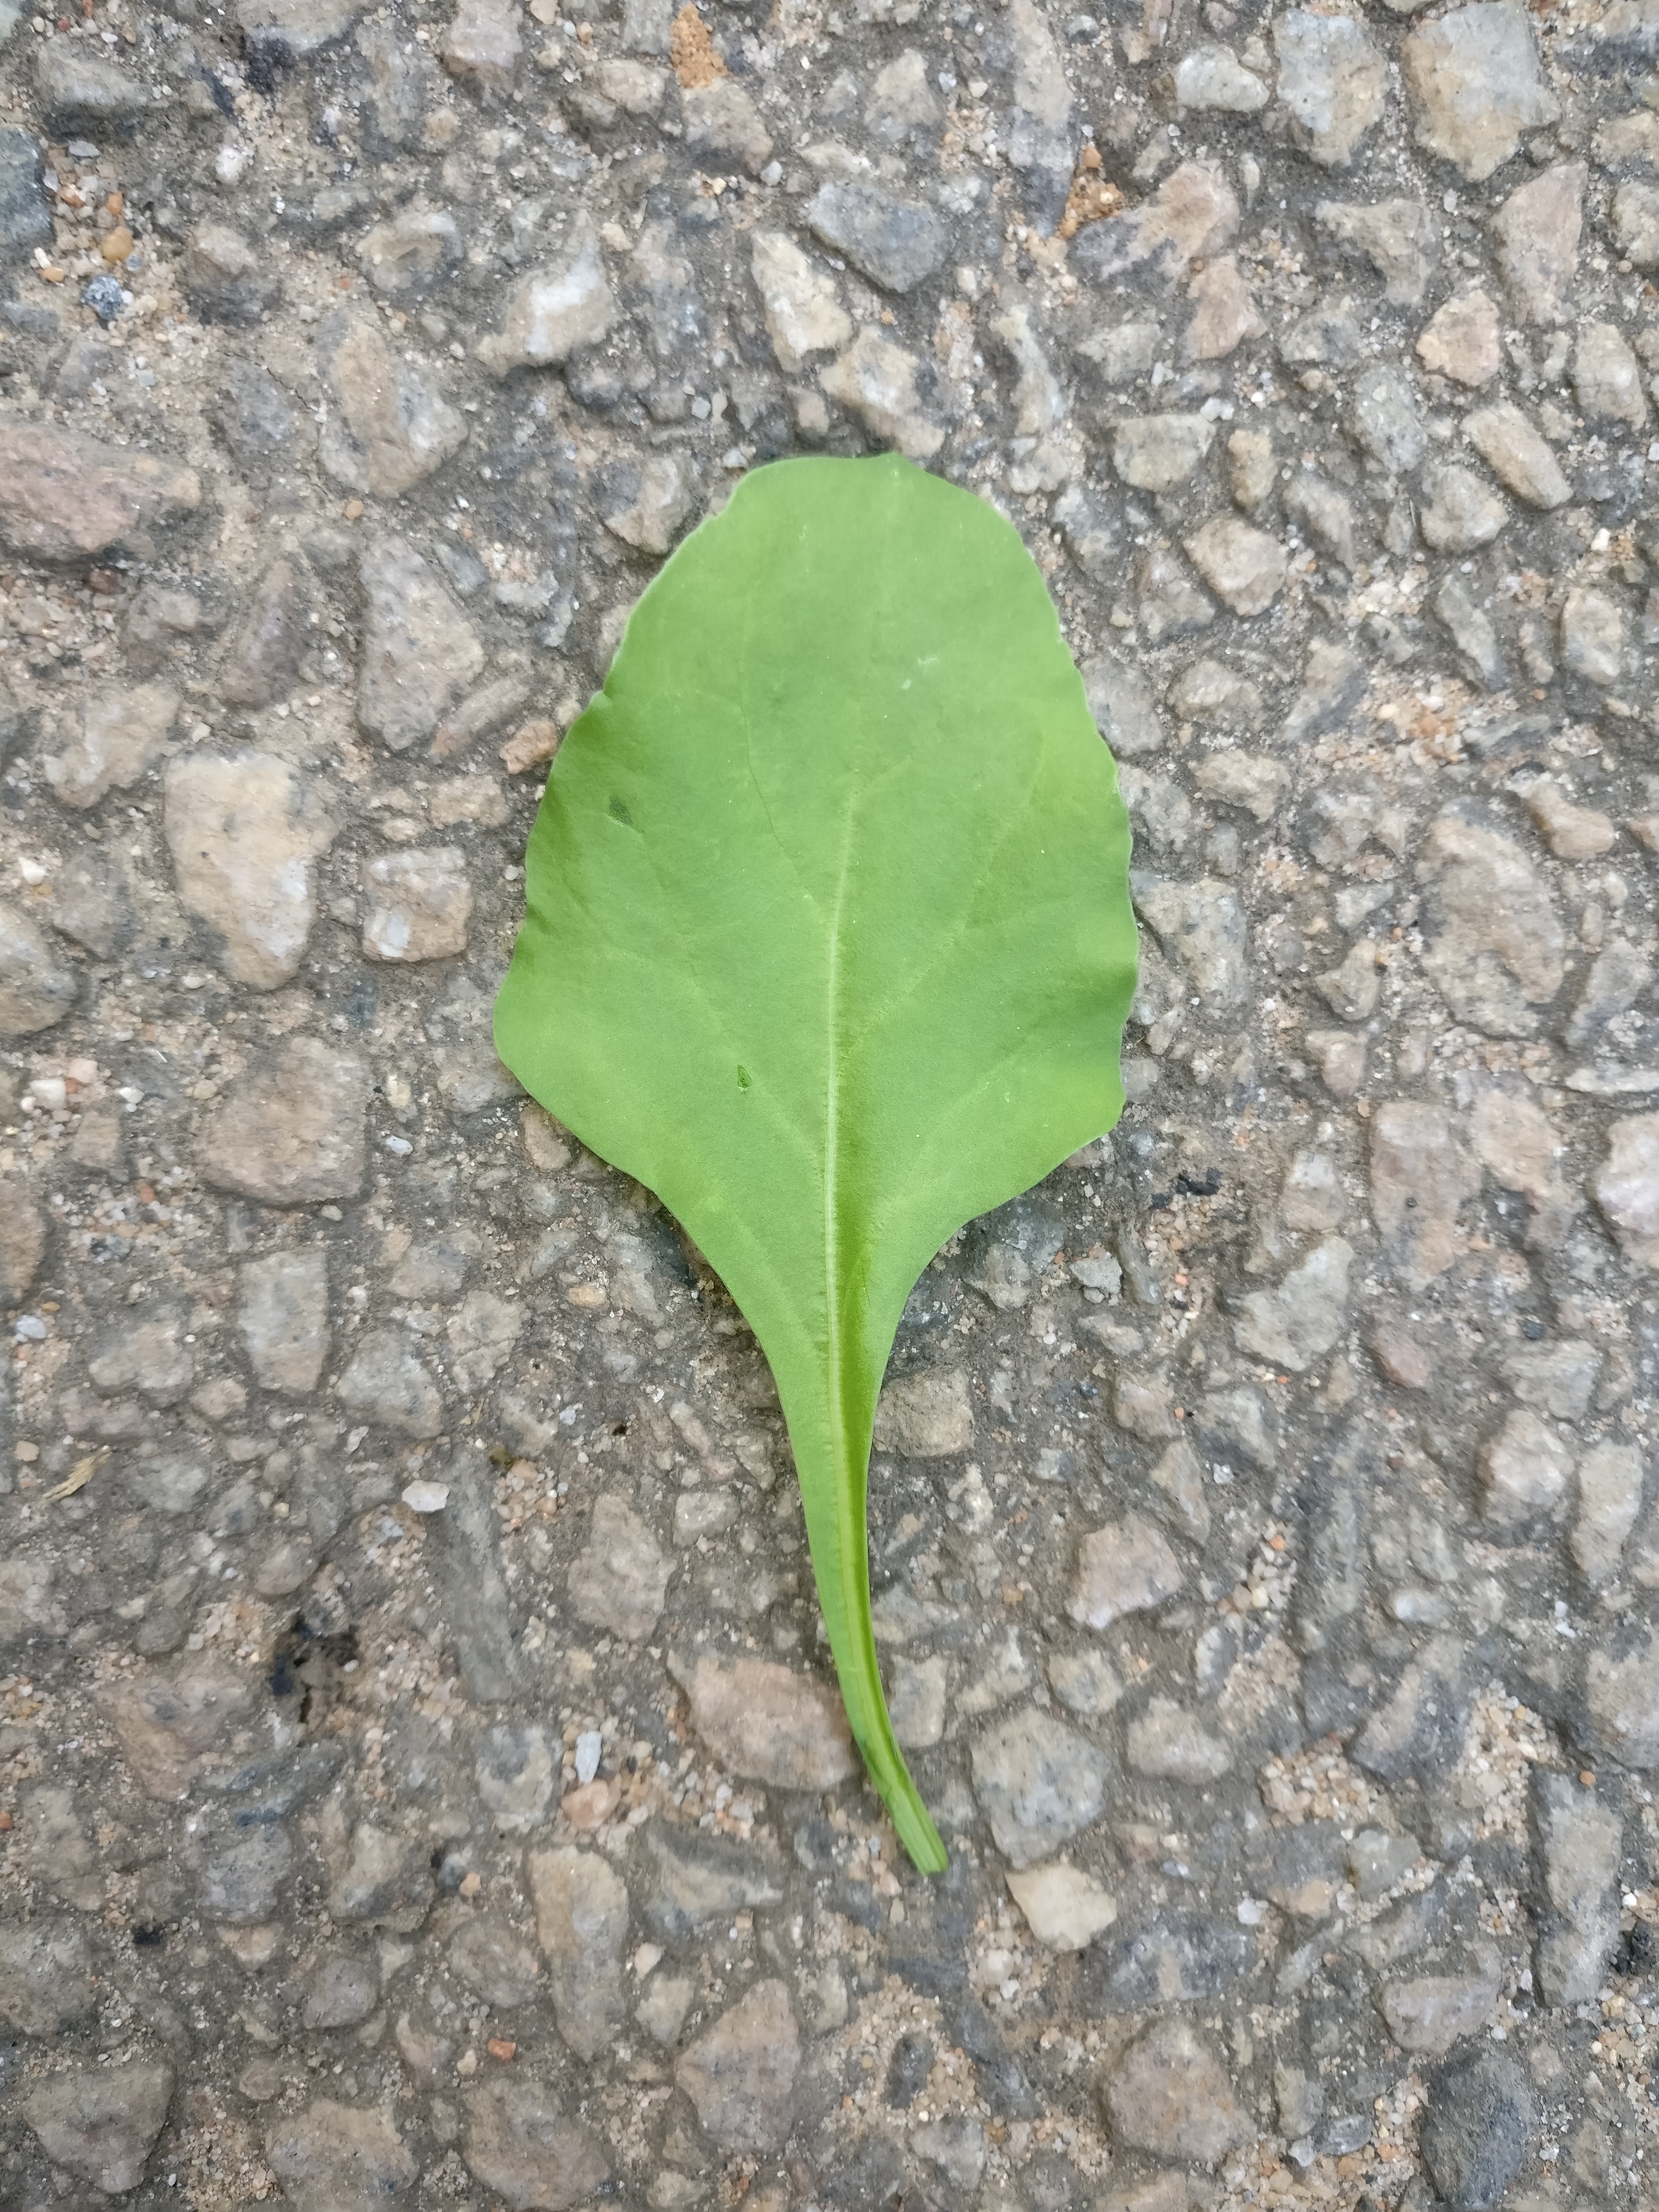
Plant: Palak(Spinach)